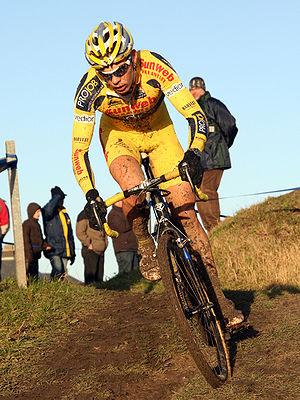
L'équipe cycliste Marlux-Bingoal est une équipe cycliste belge participant aux circuits continentaux de cyclisme et en particulier l'UCI Europe Tour. L'équipe fait également des courses de cyclo-cross.
Sven Vanthourenhout né le 14 janvier 1981 à Sint-Joris dans la commune de Beernem, est un coureur cycliste belge devenu directeur sportif en 2016.